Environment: real
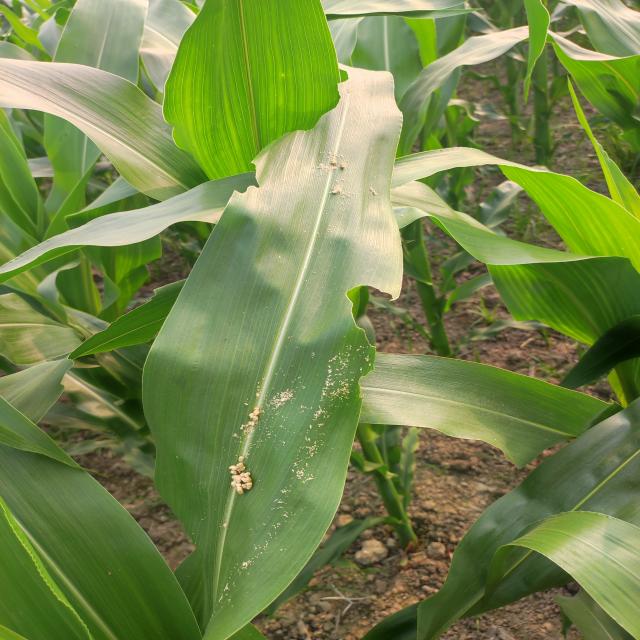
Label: fall_armyworm